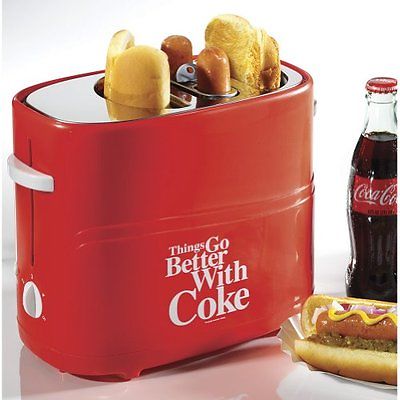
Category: toaster